Achelousaurus

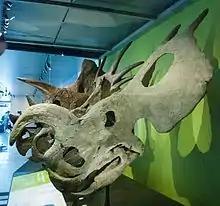
Reconstructed skull of "Einiosaurus", the direct ancestor of "Achelousaurus" according to Horner, in the Natural History Museum of Los Angeles

The horned dinosaurs discovered by Horner exemplified this phenomenon. In the lowest layers of the Two Medicine Formation, below the overlaying Bearpaw Formation, "Transitional Taxon A" was present. It seemed to be identical to "Styracosaurus albertensis", differing from it only in the possession of just a single pair of parietal spikes. The middle layers, below the Bearpaw, contained "Transitional Taxon B" that also had a single spike pair but differed in the form of its nasal horn that curved to the front over the anterior branches of the nasal bones. In the upper strata, below the Bearpaw, "Transitional Taxon C" had been excavated. It too had a spike pair but now the nasal horn was fused with the front branches. The upper surface of the horn was elevated and very rough. The orbital horns showed coarse ridges. Subsequently, "Taxon A" was named "Stellasaurus", "Taxon B" became "Einiosaurus", while "Taxon C" became "Achelousaurus". In 1992, Horner "et al." did not name these as species for the explicit reason that the entire evolutionary sequence was seen as representing a grade of transitional ceratopsians between "Styracosaurus albertensis", known from the Judith River Formation, and the derived, hornless "Pachyrhinosaurus" from the Horseshoe Canyon Formation, which had the spike pair and bosses on the nose and above the eyes, as well as additional frill ornamentation.